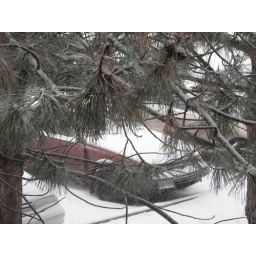
A close up of my car through the pine tree. As you can see, it's covered in snow.